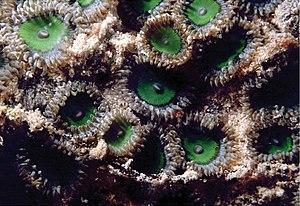
Zoanthus est un genre de cnidaires de la famille des Zoanthidae.